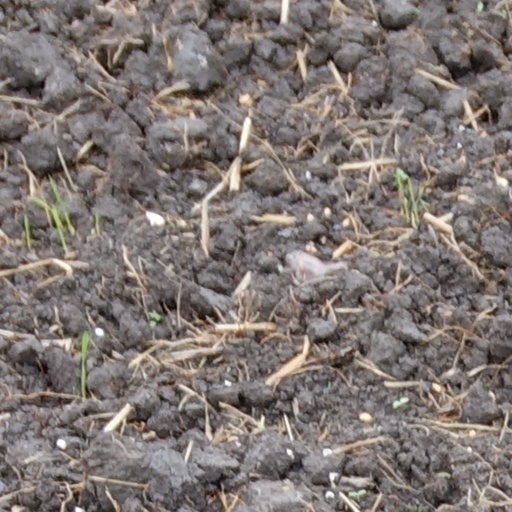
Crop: wheat